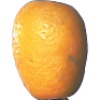
Label: kumquats